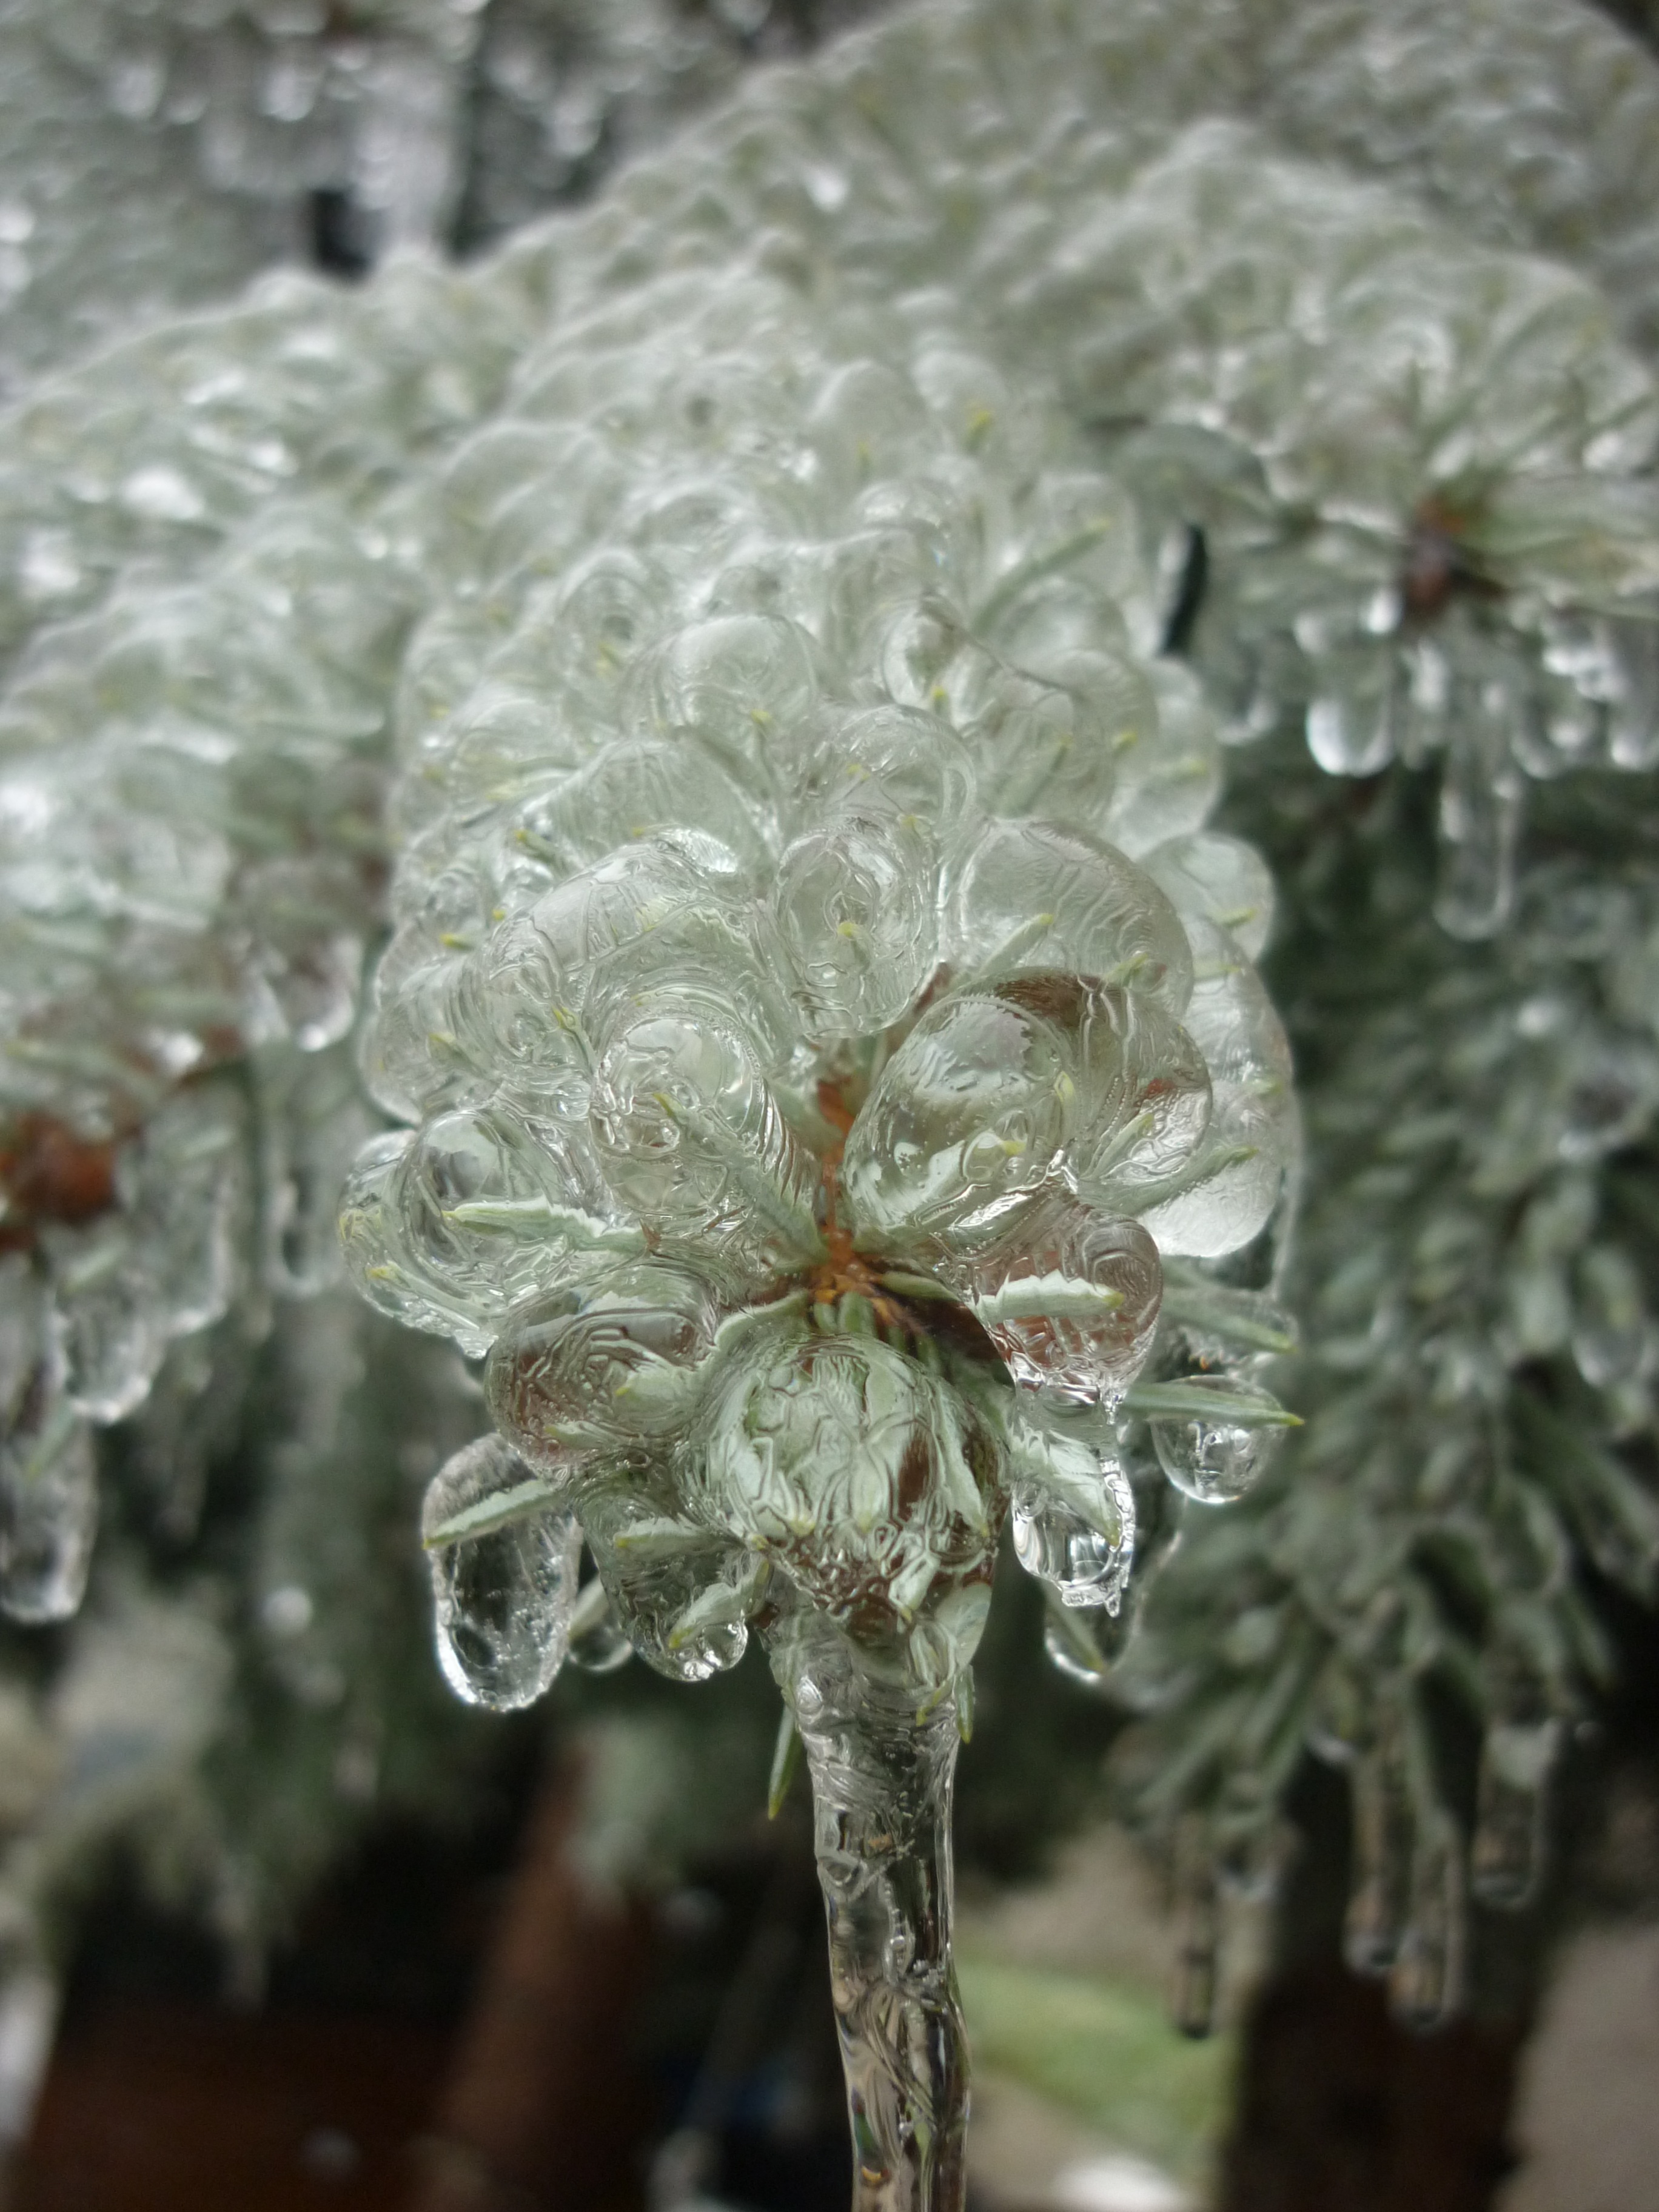
tree, nature, branch, winter, plant, leaf, flower, frost, ice, pine needle, frozen, flora, twig, floristry, macro photography, pine wood